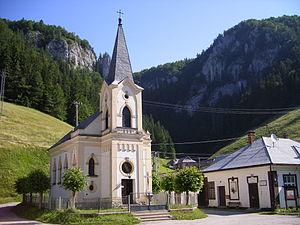
Stratená est un village de Slovaquie situé dans la région de Košice.